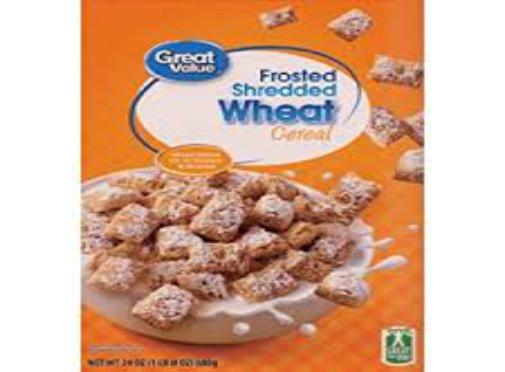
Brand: Frosted Shredded Wheat
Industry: Food